Inscription Rock (Kelleys Island, Ohio)

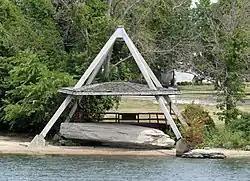
Inscription Rock

Inscription Rock is a large slab of limestone measuring approximately 32 by 21 feet located on the south shore of Kelleys Island in Lake Erie in Erie County, Ohio. It is situated near the intersections of E Lakeshore Drive and Addison Rd under a large shelter structure with a viewing platform and is open to the public. The rock was listed on the National Register of Historic Places in 1973 and was also located near a series of crescent shaped mounds thought to be created by Pre-Columbian peoples. More mounds were documented to be on the island and another rock with inscriptions was located on the north shore of the island. Unlike Inscription Rock, this boulder was granite - likely a glacial erratic - and engraved with two upside-down figures. However now only Inscription Rock remains since island quarry workers dynamited the petroglyph rock on the north shore.